Tay Lian Teck

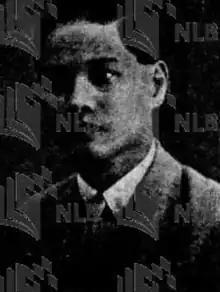
Tay Lian Teck

Tay Lian Teck (1899 — February 1947) was a prominent businessman, member of the Municipal Commission of Singapore, member of the Legislative Council of the Straits Settlements and president of the Singapore Chinese Football Association.